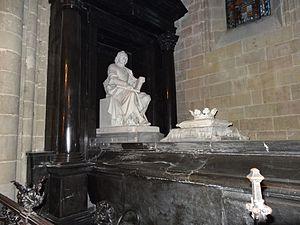
Henri II de Rohan duc de Rohan, né à Blain le 21 août 1579 et mort le 13 avril 1638, est un membre de la maison de Rohan alors l'une des plus puissantes familles de la noblesse bretonne convertie au protestantisme. Il fut le chef de guerre des rébellions huguenotes contre le pouvoir royal catholique.
La cathédrale protestante Saint-Pierre de Genève est depuis 1535 l'église protestante principale de Genève. Auparavant, elle fut pendant mille ans l'église cathédrale de l'évêque de Genève. Elle a été pour la dernière fois reconstruite entre les XIIᵉ et XVᵉ siècles, avec un portail datant du XVIIIᵉ siècle. Cette cathédrale est placée sous l'invocation de l'apôtre saint Pierre et porte à l'origine la dénomination « Saint-Pierre-ès-liens ». La cathédrale est aussi un « temple civique » où se tient l'assermentation du gouvernement cantonal.